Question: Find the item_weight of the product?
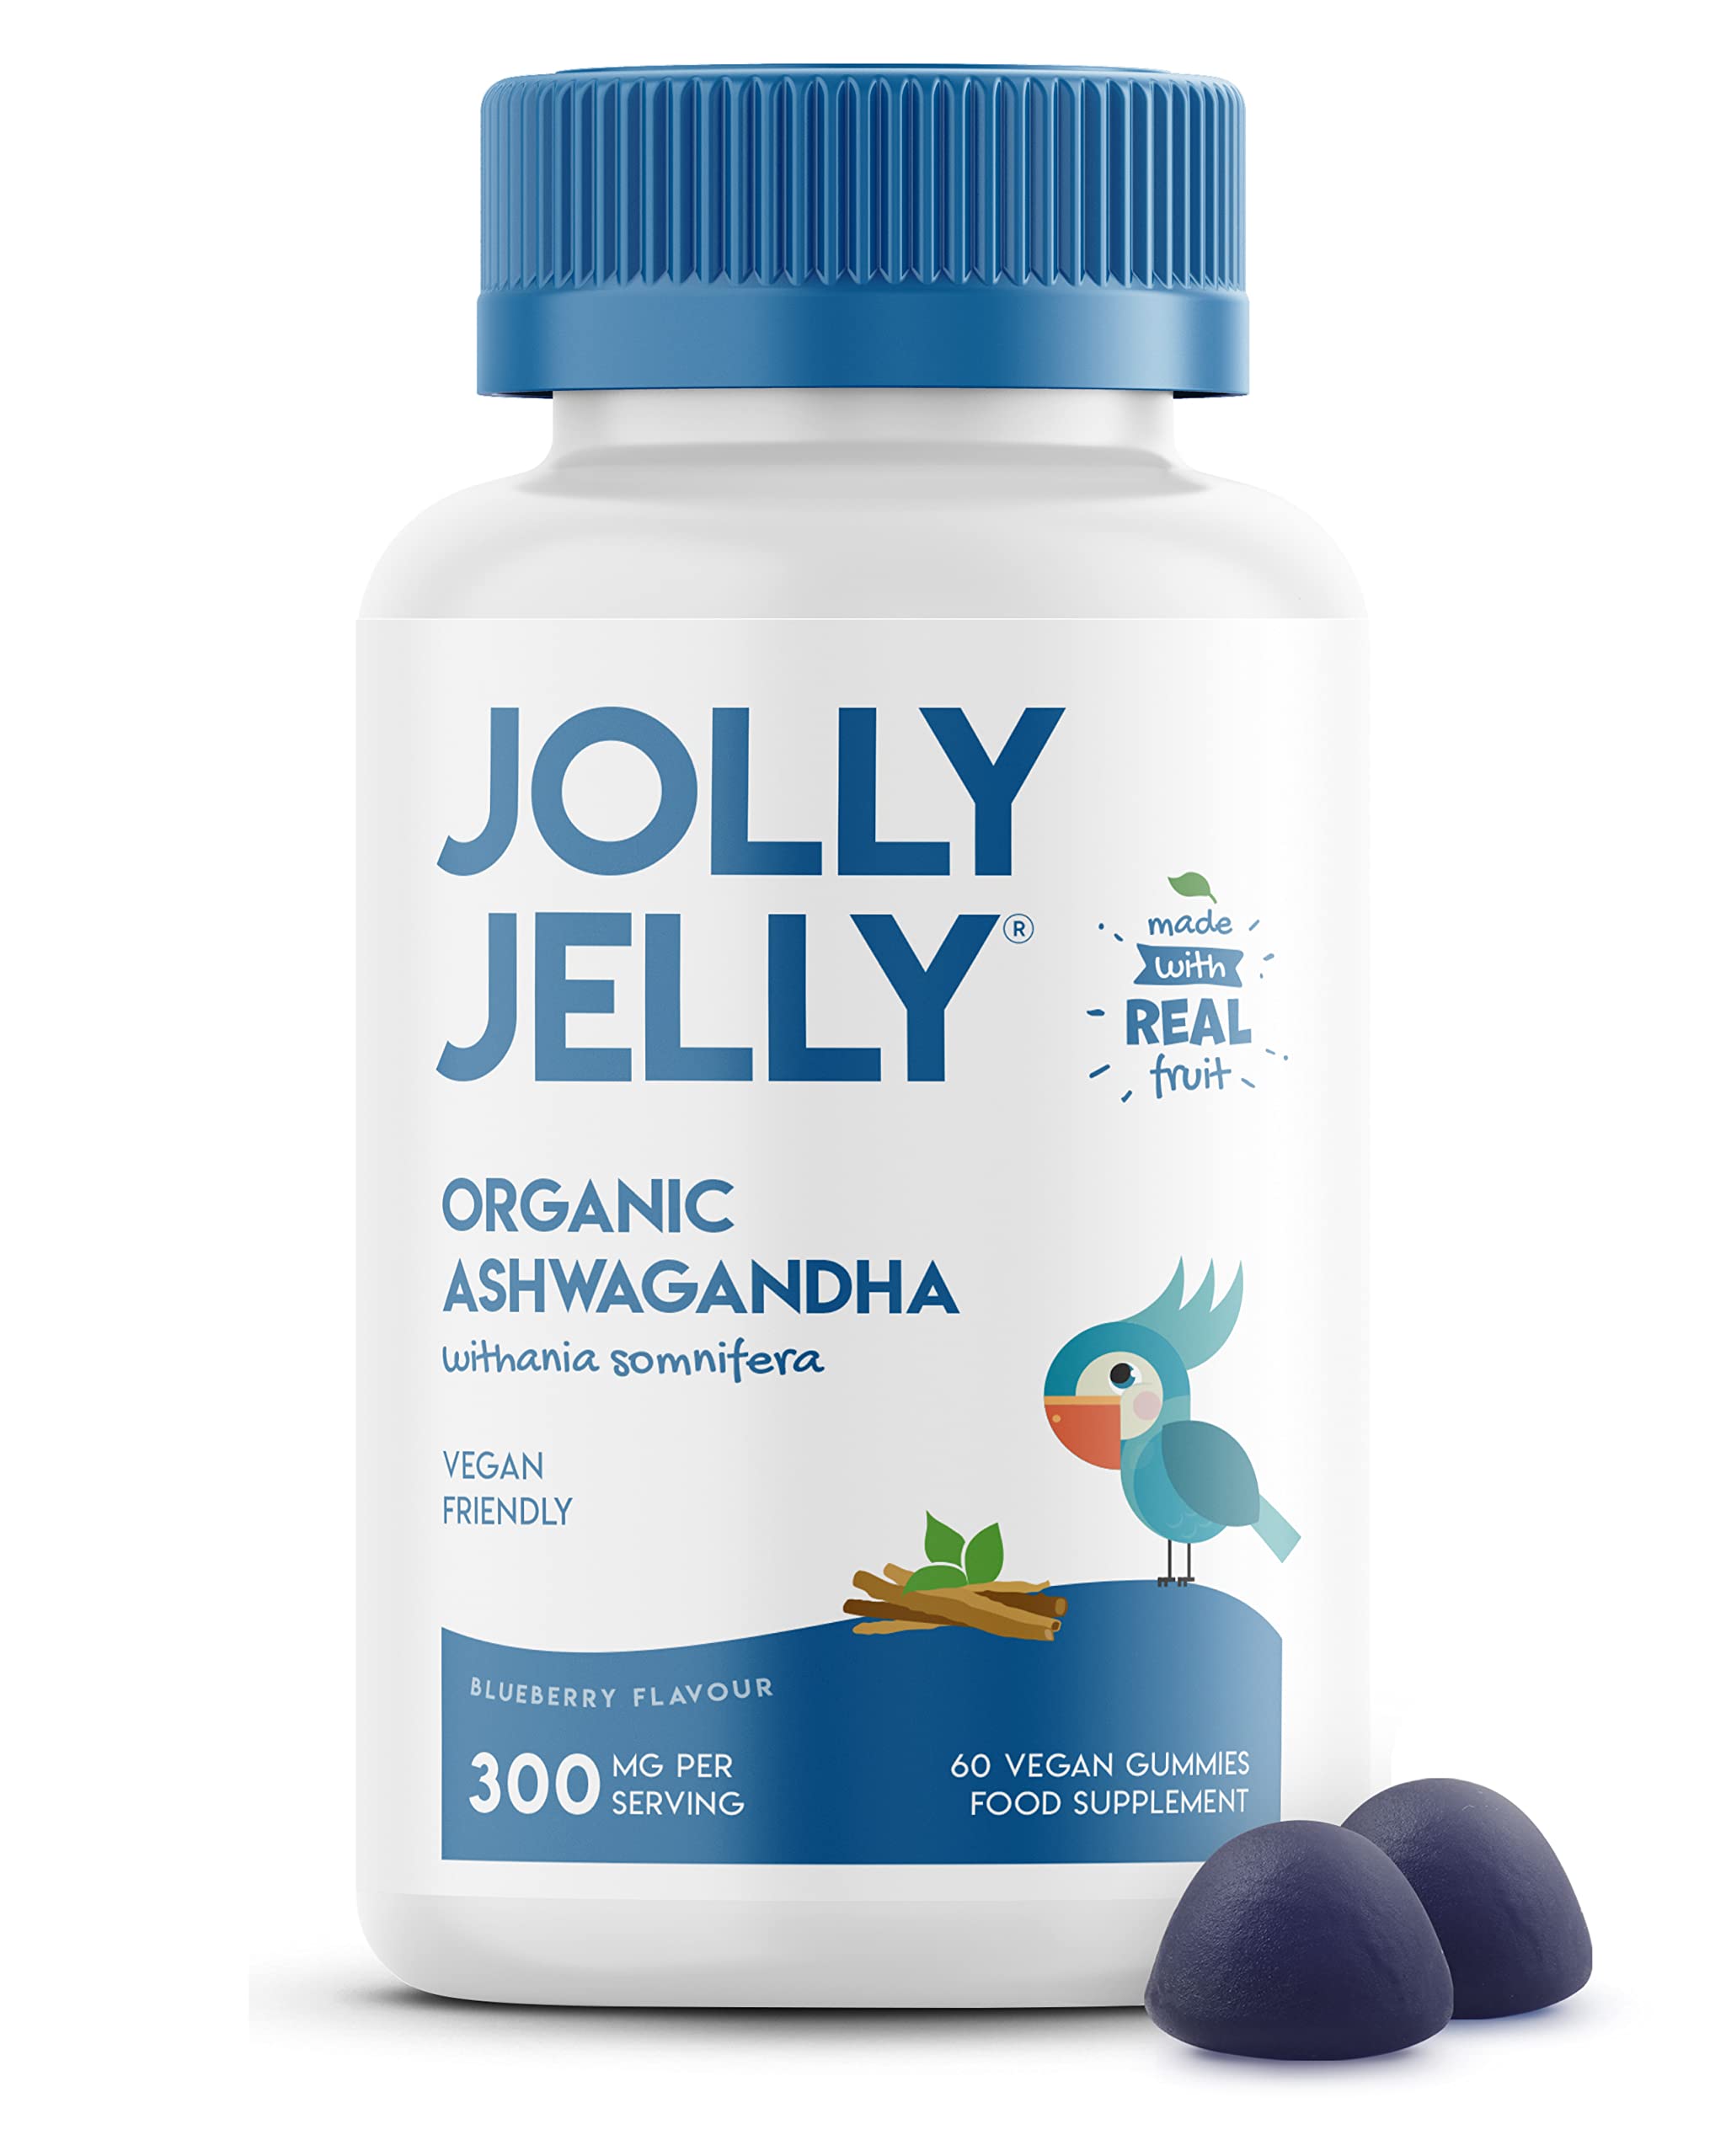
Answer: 300.0 milligram